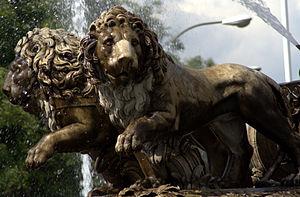
Roberto Michel, sans doute nommé Robert, est un sculpteur français du XVIIIe siècle qui s'installa et travailla en Espagne durant le règne des Bourbons.